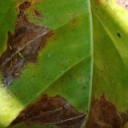
Label: Miner